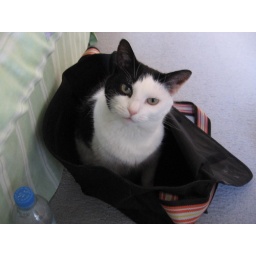
My cat Jerry in her favourite bag (which also happens to be my college bag...)